McDonnell Douglas

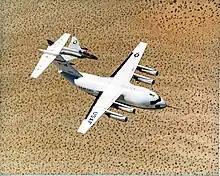
The McDonnell Douglas YC-15 was used as the base for the C-17.

In 1984, McDonnell Douglas expanded into helicopters by purchasing Hughes Helicopters from the Summa Corporation for $470 million. Hughes Helicopters was made a subsidiary initially and renamed McDonnell Douglas Helicopter Systems in August 1984. McDonnell Douglas Helicopters's most successful product was the Hughes-designed AH-64 Apache attack helicopter.